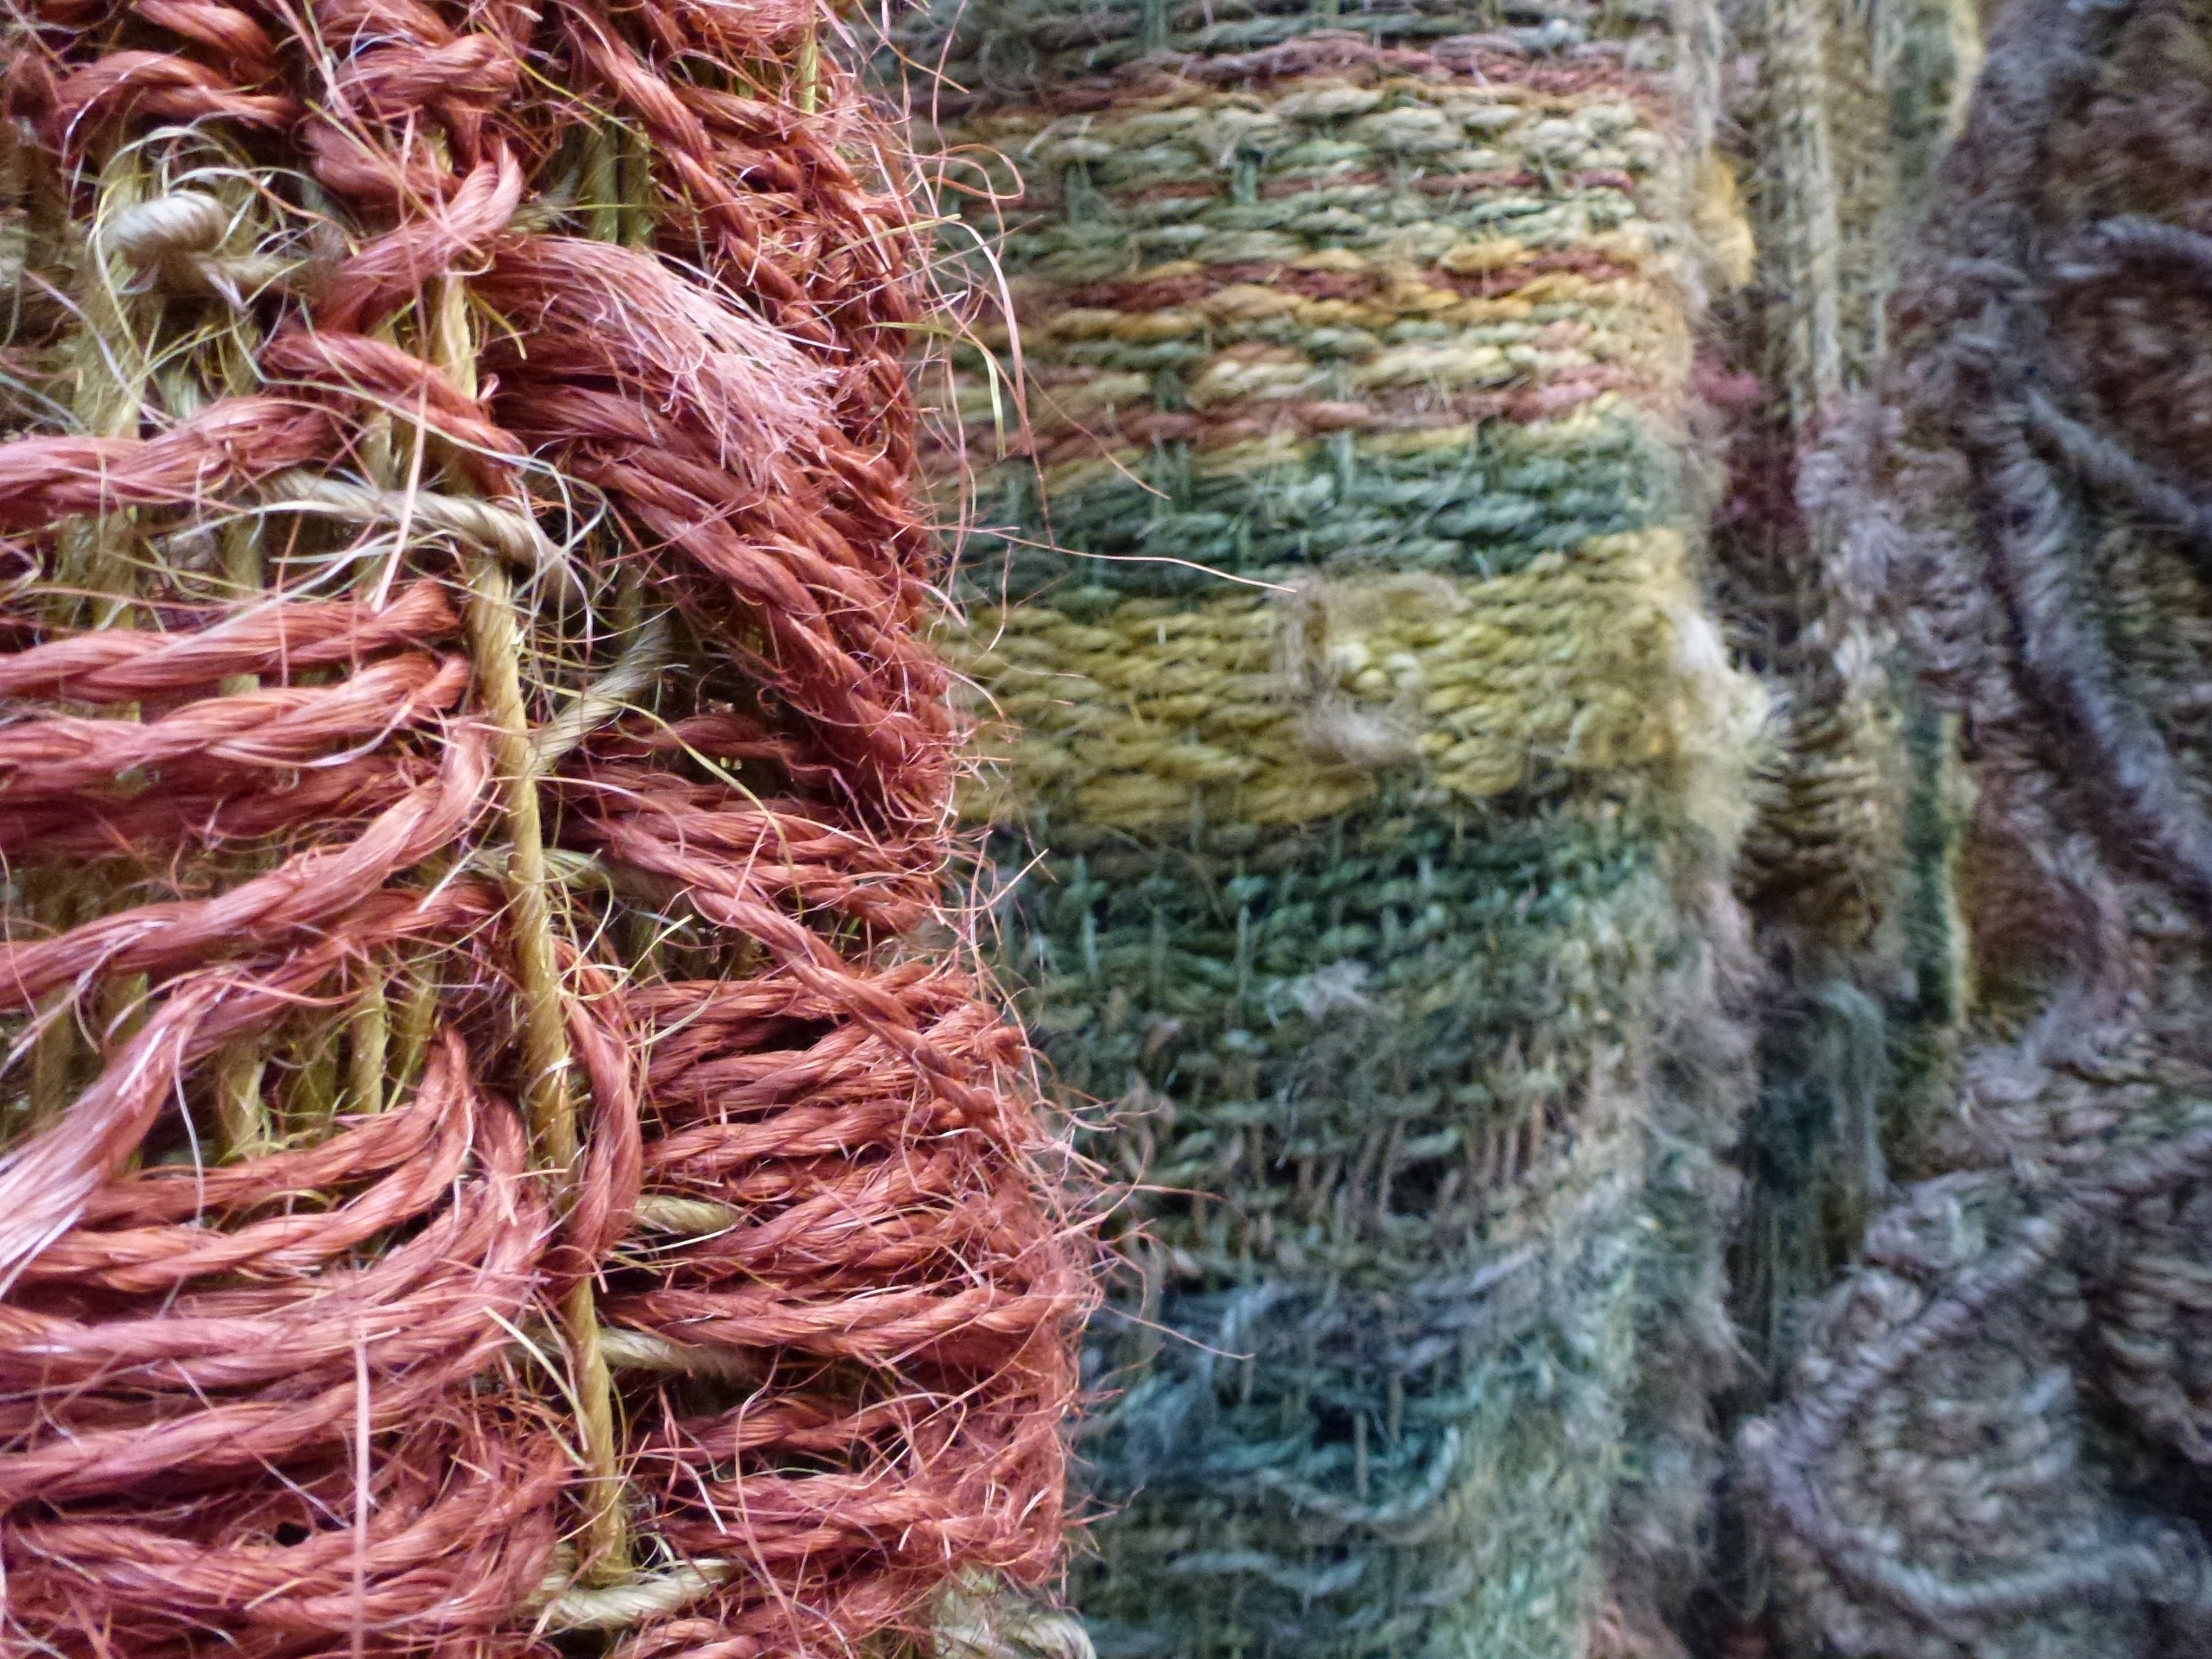
tree, nature, plant, field, rustic, crop, natural, agriculture, material, thread, textile, outdoors, art, colors, agave, chord, scrap, ecologic